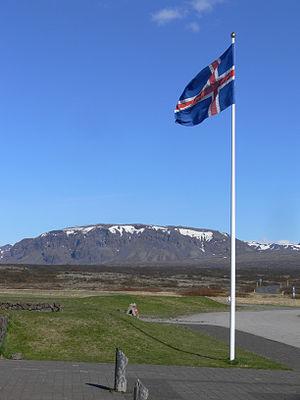
Þingvellir, toponyme islandais signifiant littéralement « plaines du Parlement », est un site historique et un parc national du sud-ouest de l'Islande, non loin de la capitale, Reykjavik.